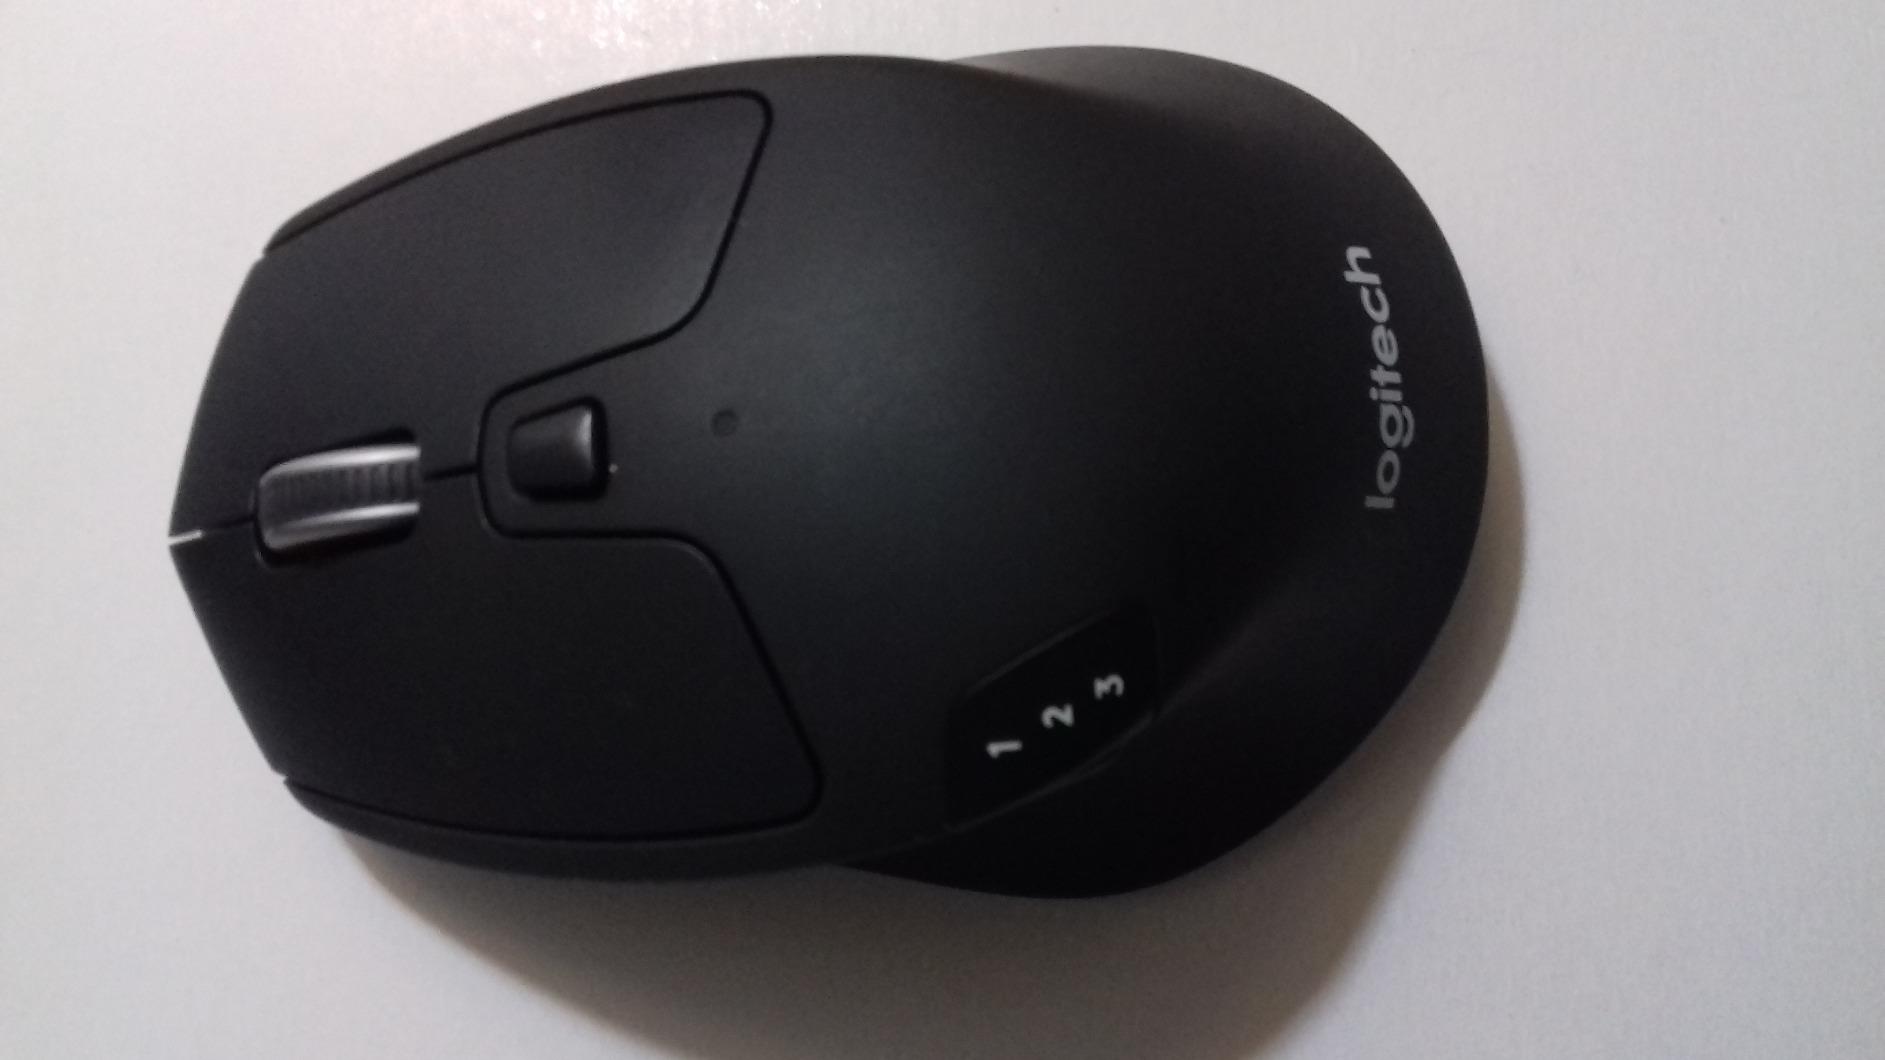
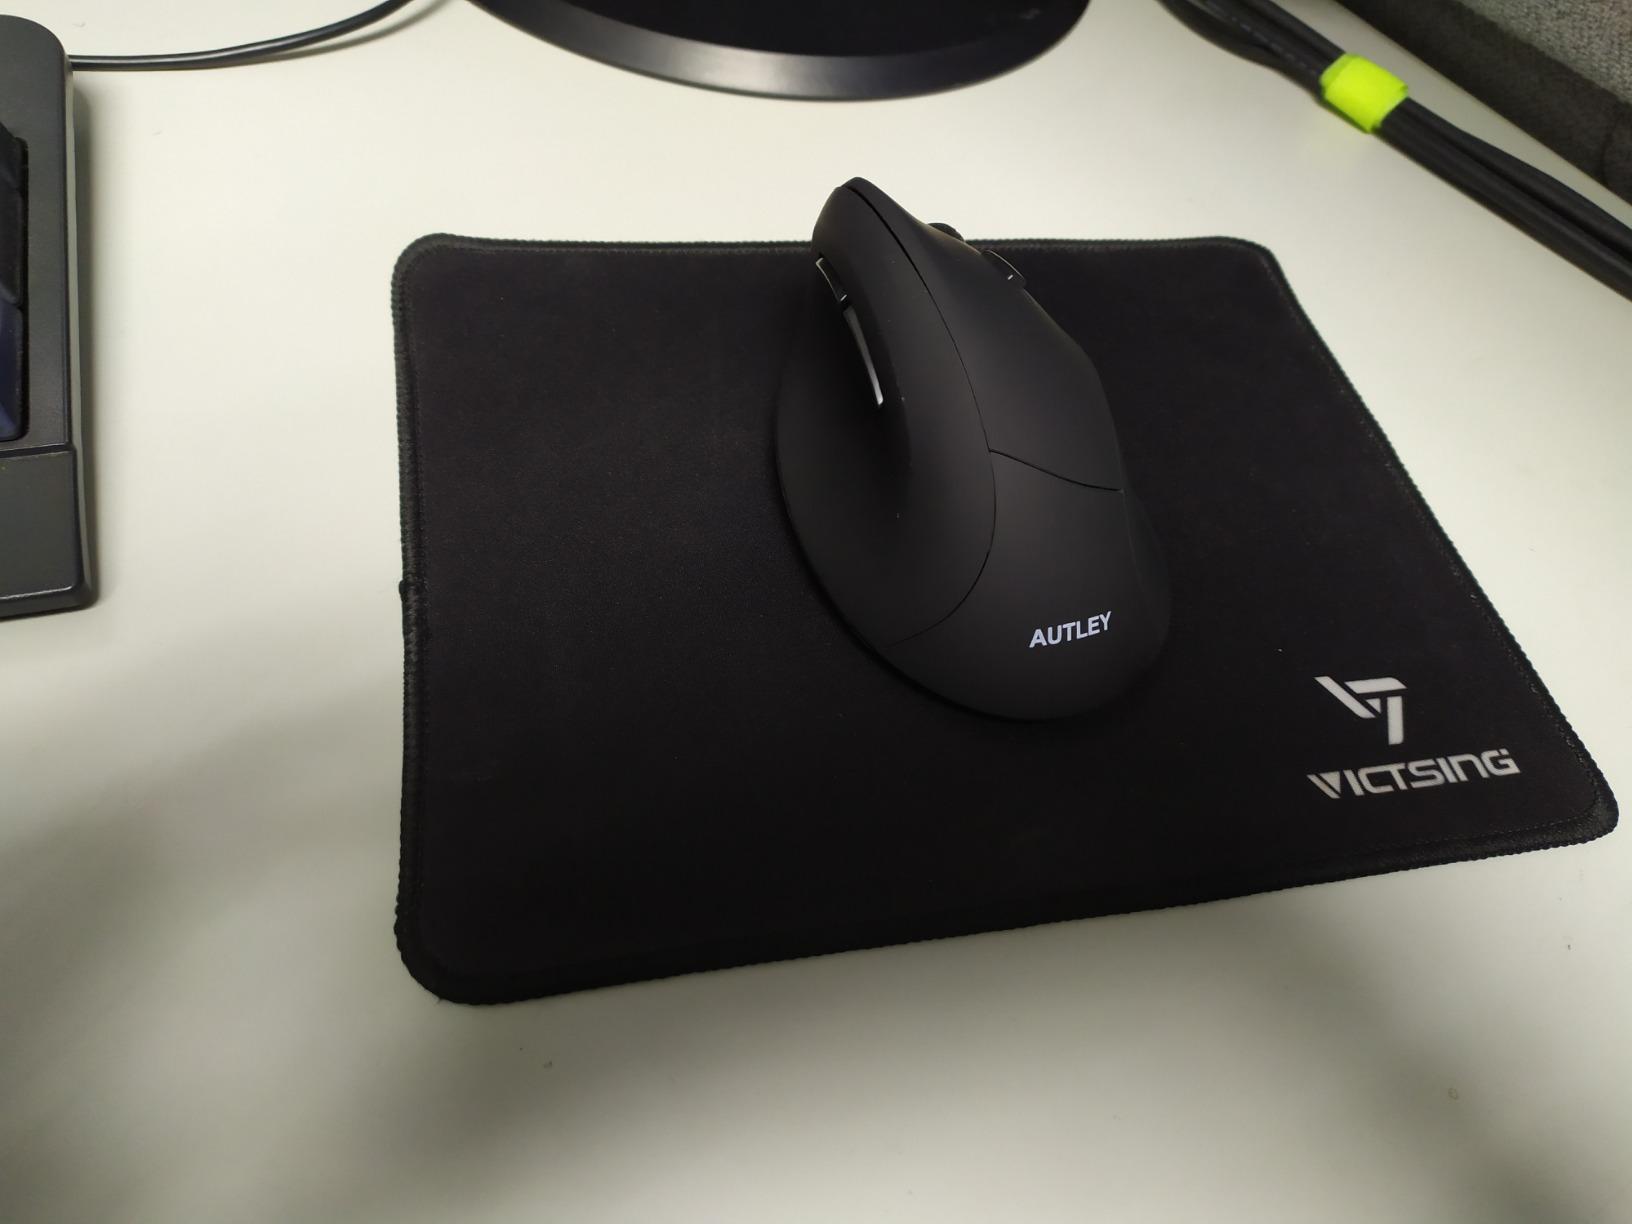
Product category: mouse
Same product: no